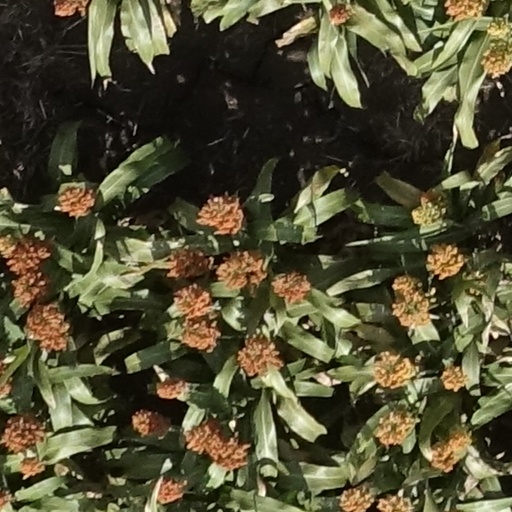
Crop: sorghum